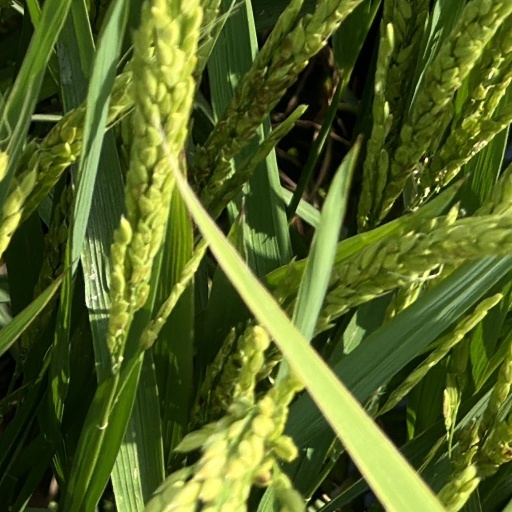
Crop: rice